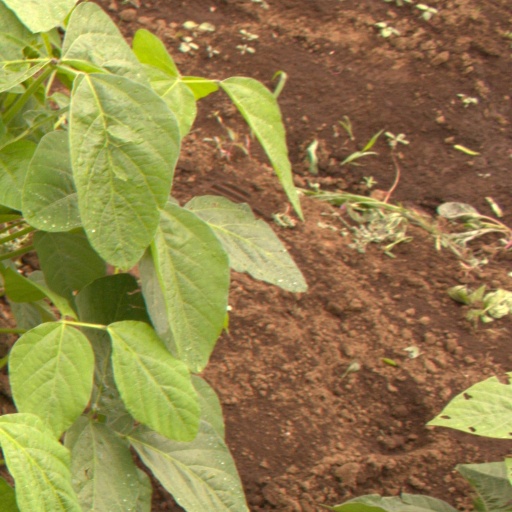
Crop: soybean